Manam Pola Mangalyam

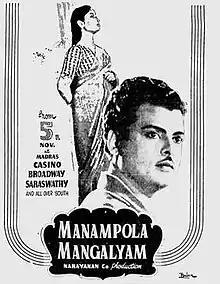
Theatrical release poster

Manam Pola Mangalyam is a 1953 Indian Tamil language comedy film directed by P. Pullaiah. The film stars Gemini Ganesan (then R. Ganesh) and Savitri in the lead roles. It was released on 5 November 1953. No print of the film is known to survive, making it a lost film.